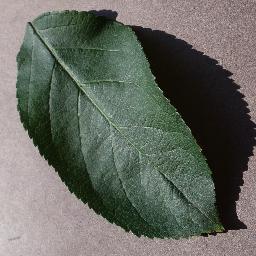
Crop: apple
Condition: healthy